TOI-1338

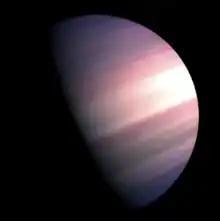
Artist's impression of the TOI-1338 b exoplanet.

The planet TOI-1338 b is between Neptune and Saturn in size, and has an orbit that is within ~1° coplanar with the binary. Its mass is estimated to be roughly 11 times that of Earth, indicating a low density similar to that of circumbinary planet Kepler-47c.